L (SEPTA Metro)

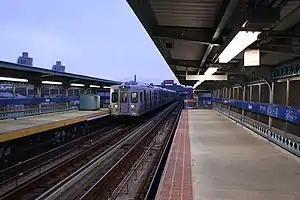
An L Skip-stop A train arriving at Front-Girard

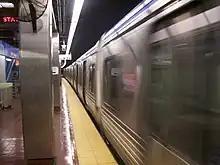
Market–Frankford Line train at what was then known as 30th Street Station (June 2006)

As with many other rail lines, the signal system on the L has progressed from the original lineside block signals using semaphores, to three-aspect Type D color light (green, over yellow, over red) signals, to cab signaling, eliminating the lineside block signals except at interlockings.